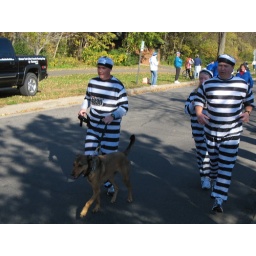
Dogs were able to run in this race too! There were lots of cute dogs in cute dog costumes.